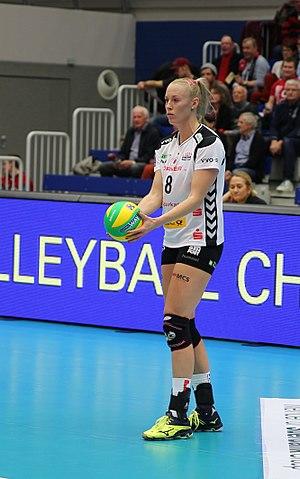
Barbora Purchartová est une joueuse volley-ball tchèque, née le 9 mai 1992 à Prague. Elle mesure 1,89 m et joue au poste de centrale.